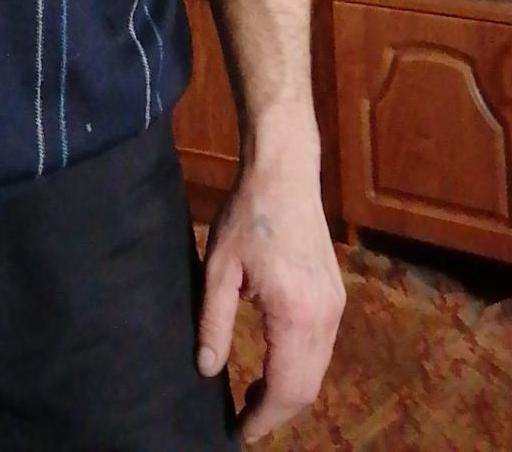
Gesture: no_gesture